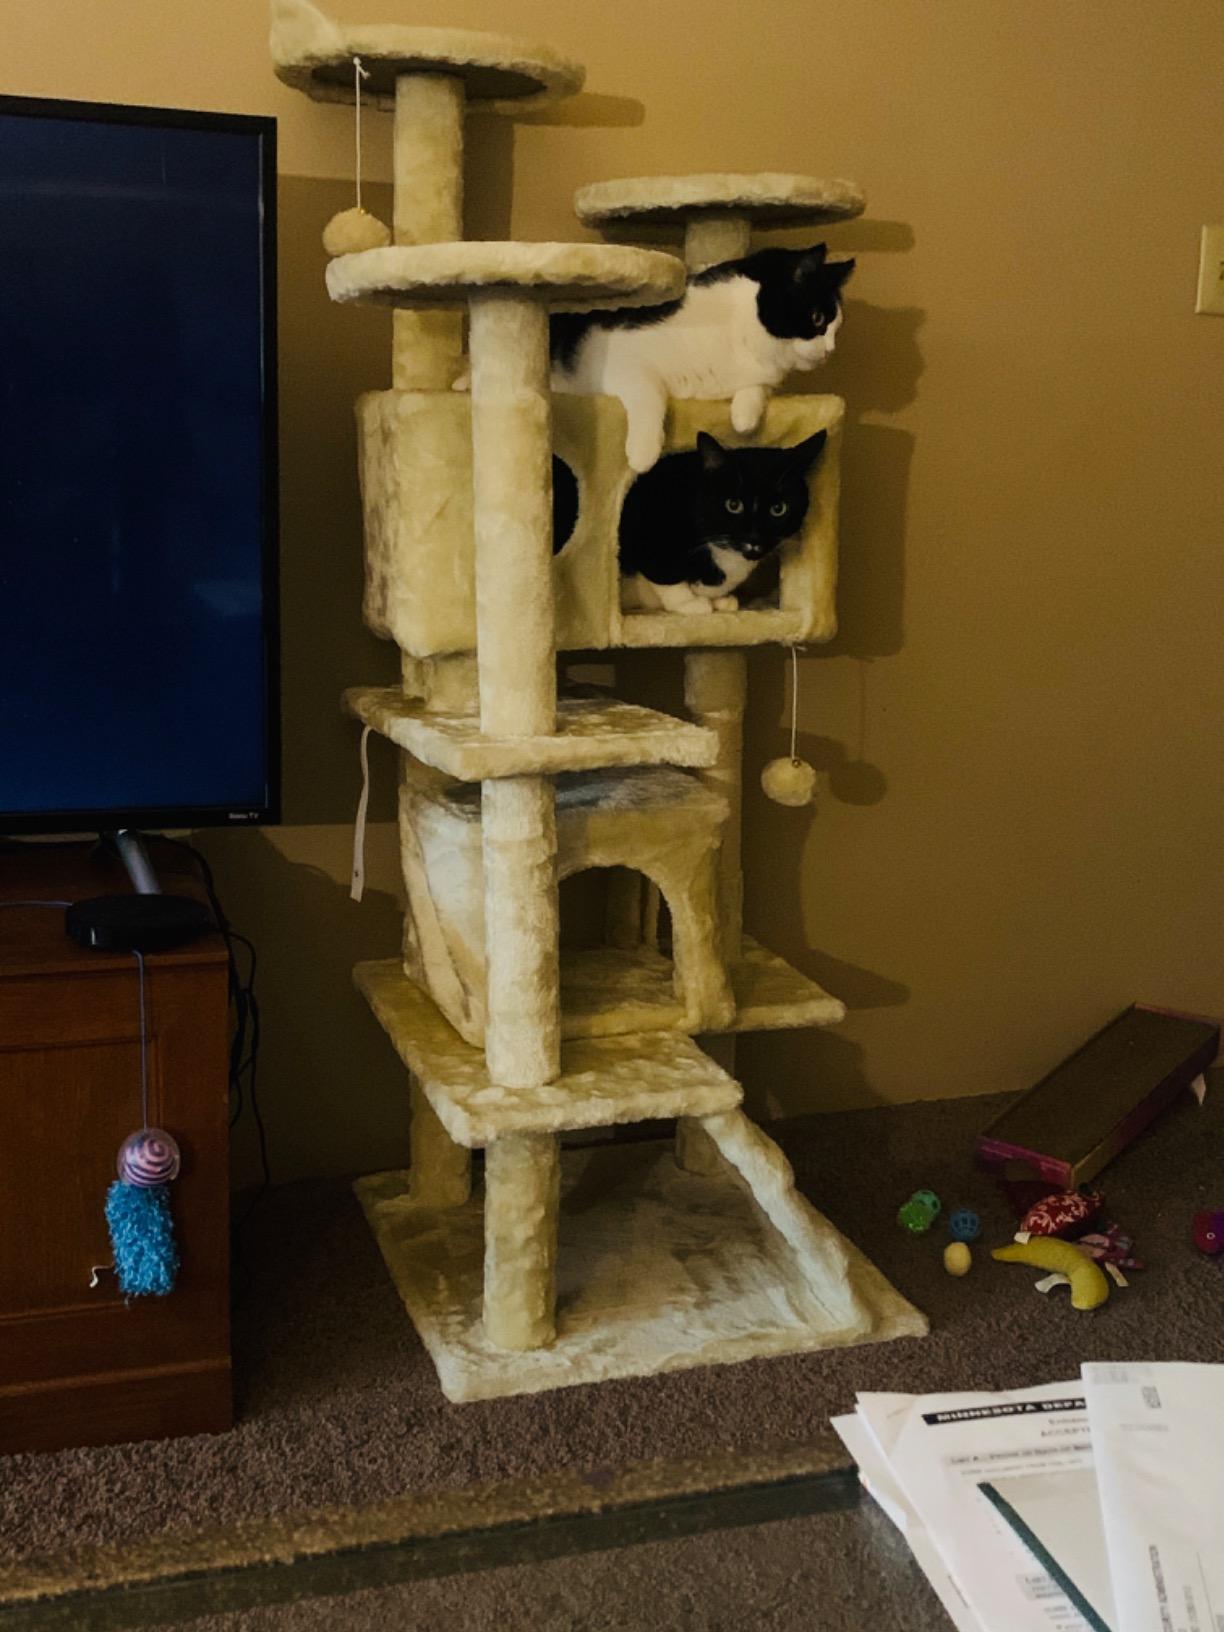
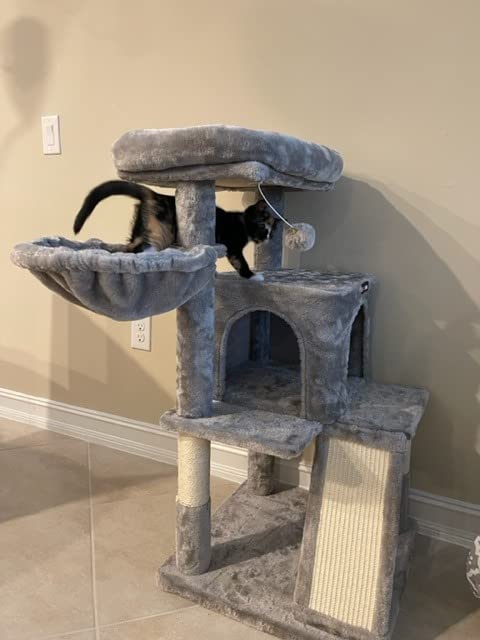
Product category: items_cat tree
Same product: no